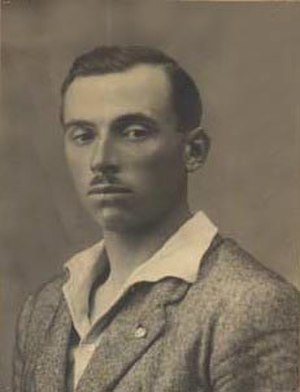
Ottavio Bottecchia
Ottavio Bottecchia
Ottavio Bottecchia, var en italiensk cykelrytter, og den første italienske vinder af Tour de France. Han vandt løbet to gange, i 1924 og 1925.